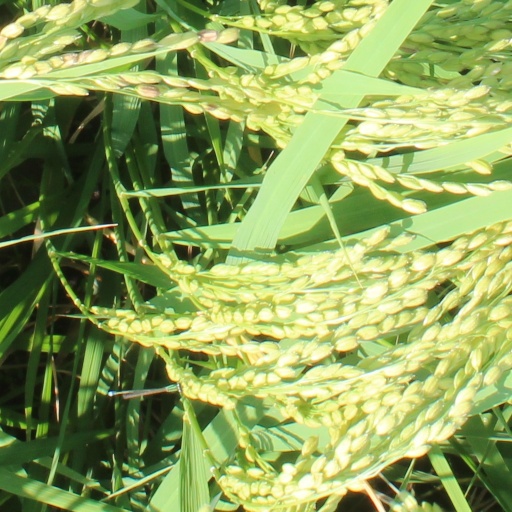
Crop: rice